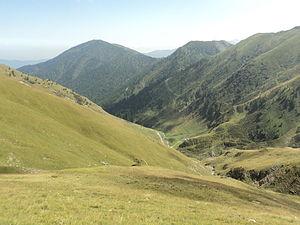
Roure est une commune italienne de moins de 1 000 habitants, située dans la haute vallée Cluson, dans la ville métropolitaine de Turin, dans la région Piémont, dans le Nord-Ouest de l'Italie.